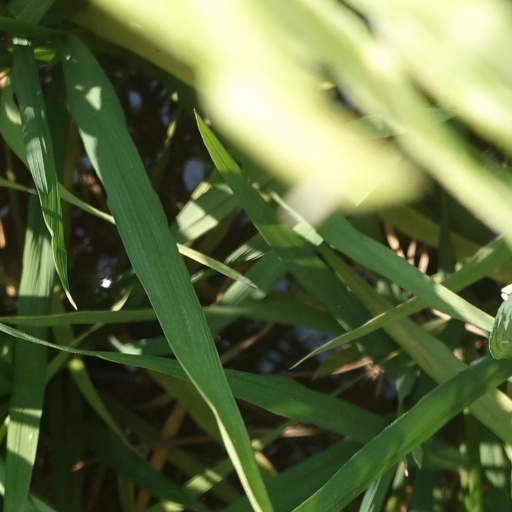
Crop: rice